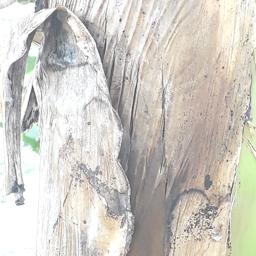
Label: PSEUDOSTEM WEEVIL